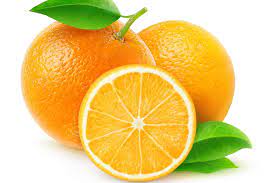
Lii moom lañ tudde meññeef bu ñu naan orange. Dañ kaa xar nii benn bi nga koy gis ci kaw am na ay gàjjan yu vert.